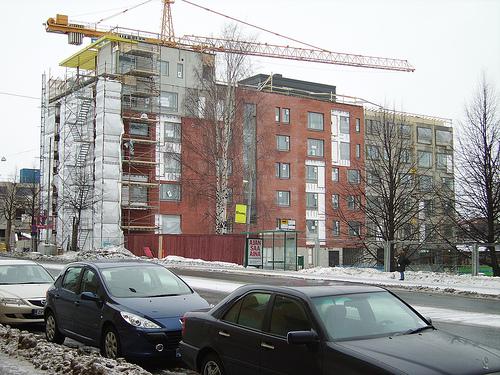
Weather: snow or frosty